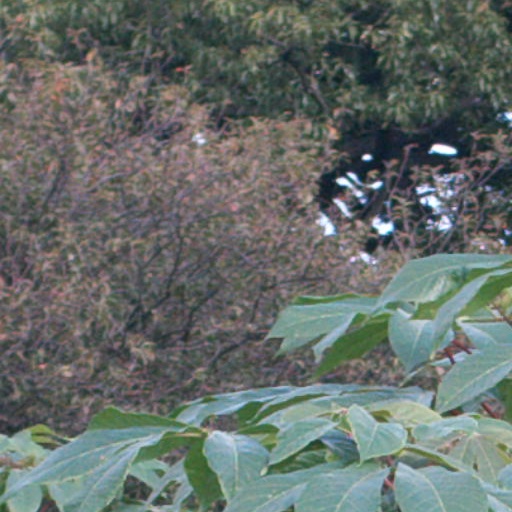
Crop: cassava